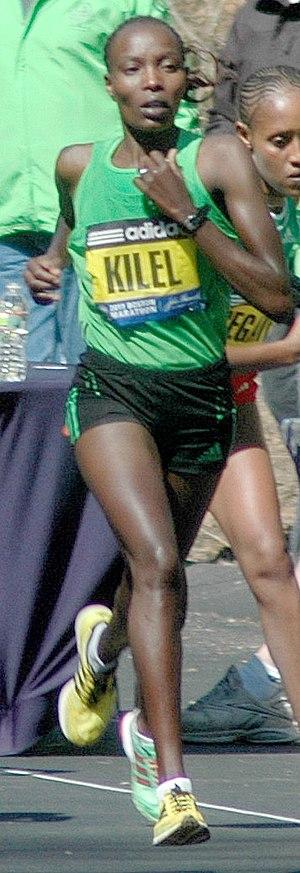
Caroline Cheptanui Kilel est une athlète kényane, spécialiste des courses de fond.